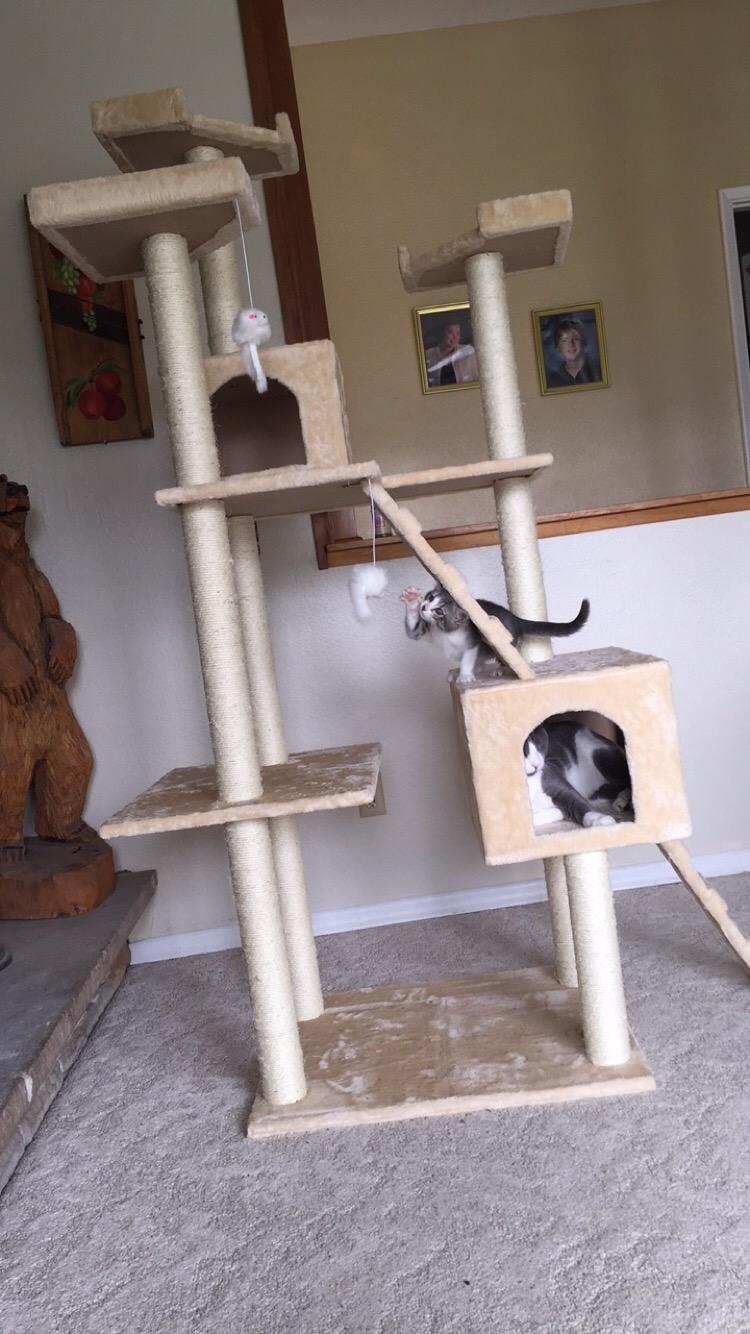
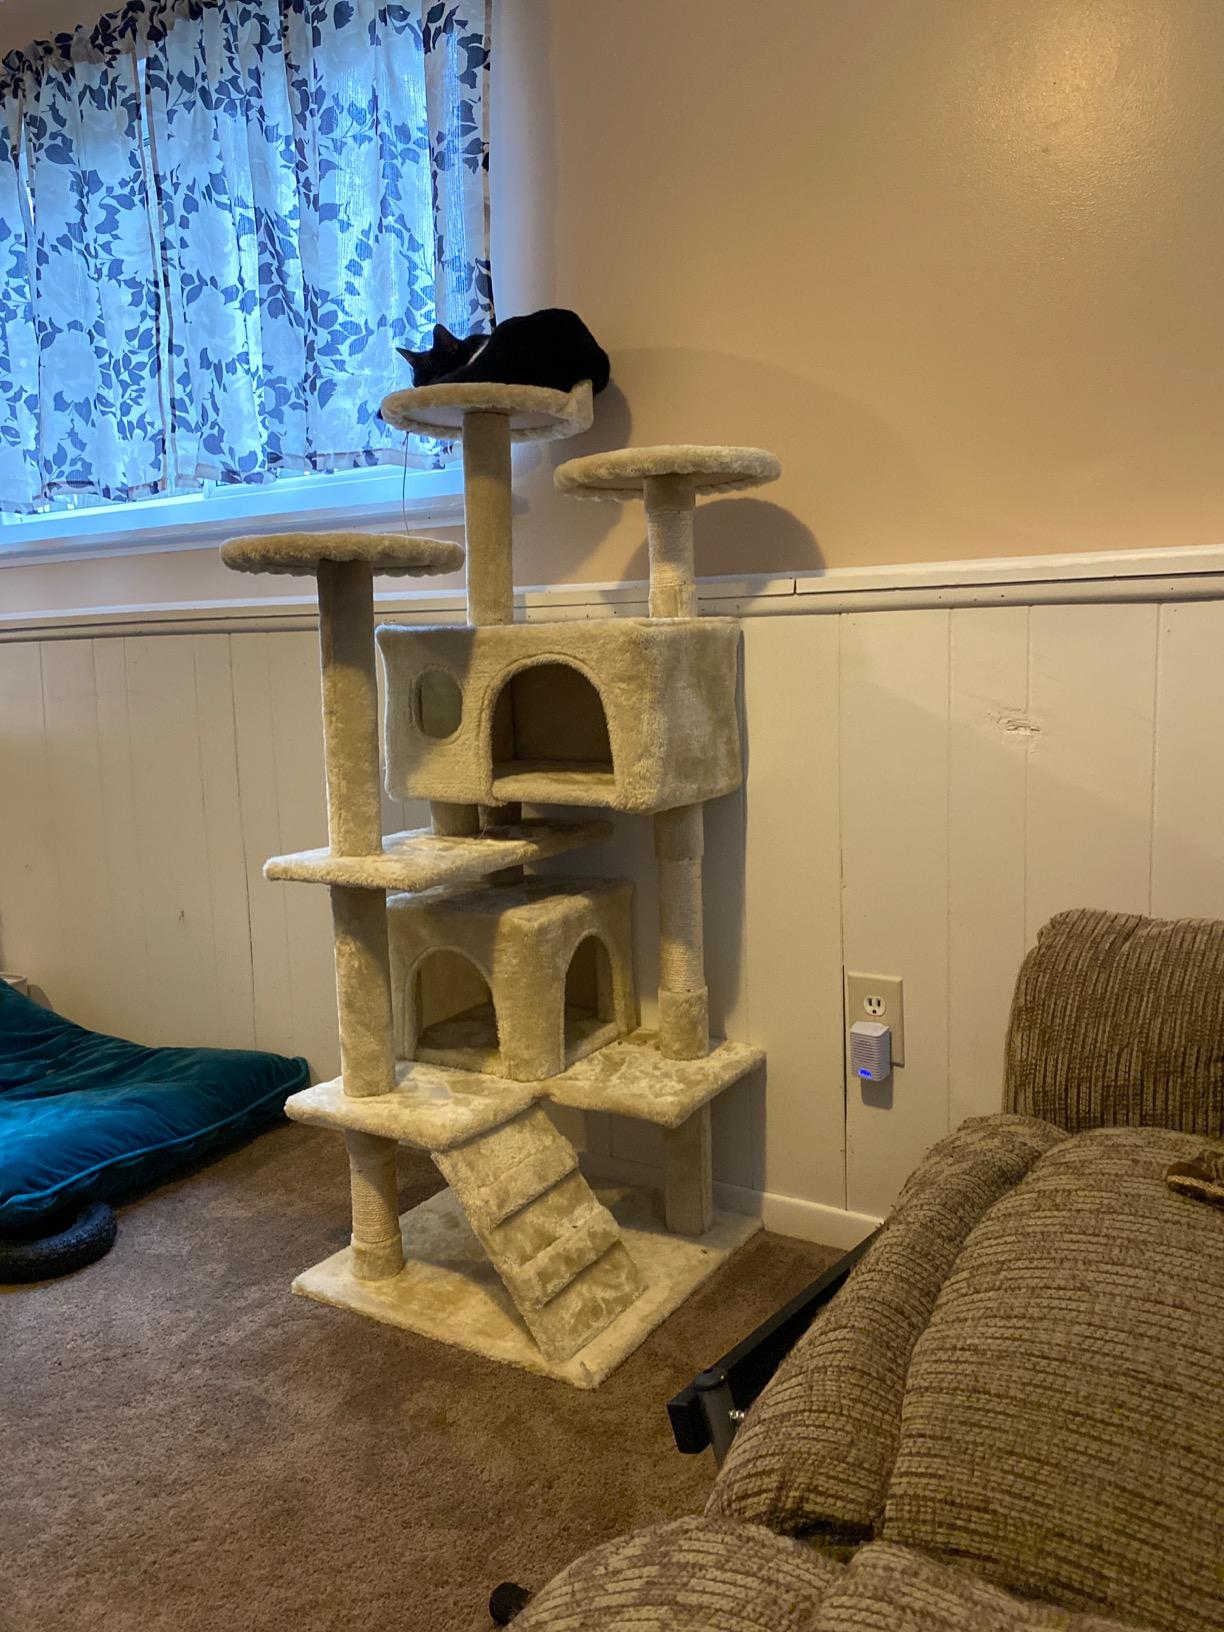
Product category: items_cat tree
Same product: no